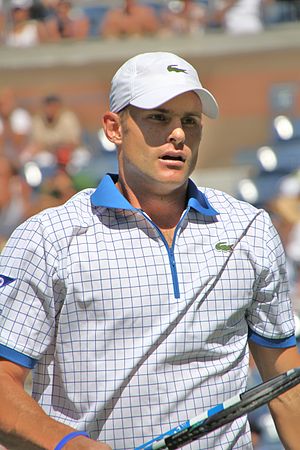
Andy Roddick
Andrew Stephen Roddick, i daglig tale Andy Roddick er en amerikansk tidligere professionel tennisspiller. Han har tidligere været rangeret som nr. 1 i verden. Han er kendt for sin hårde serv og sin kraftfulde forhånd. Han har rekorden for den hurtigste serv. Hans eksplosive spillestil egner sig bedst til de hurtige underlag og det er derfor ikke nogen overraskelse at han har nået sine bedste Grand Slam resultater henholdsvis på Wimbledons græs og US Opens hard court.